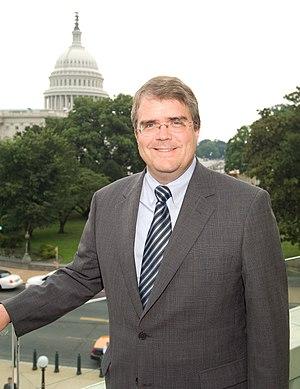
John Abney Culberson, né le 24 août 1956 à Houston, est un homme politique américain membre du Parti républicain, élu du Texas à la Chambre des représentants des États-Unis de 2001 à 2019.